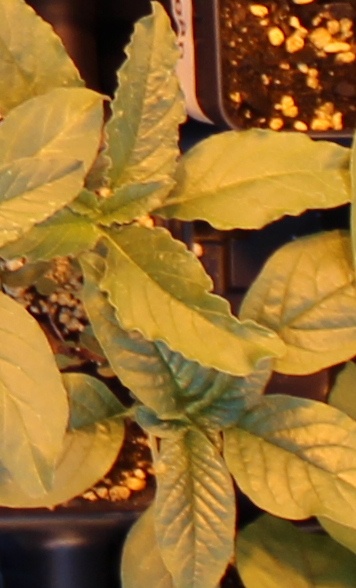
Label: Waterhemp